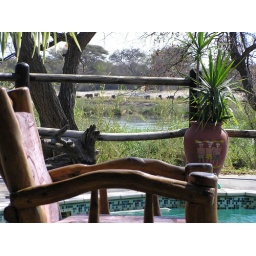
A view from our lodge in Rundu, Nambia across the Kavango river into Angola (where the cows are grazing.)